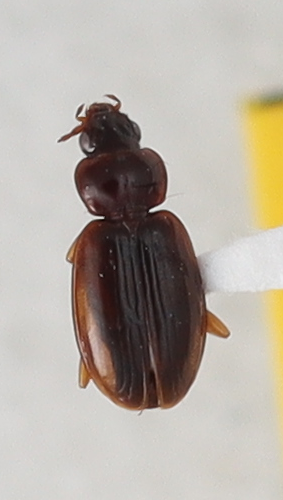
Scientific name: Trechus obtusus
Plot: 13
Trap: W
Collected: 20190508